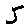
Label: 5